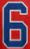
Number: 6